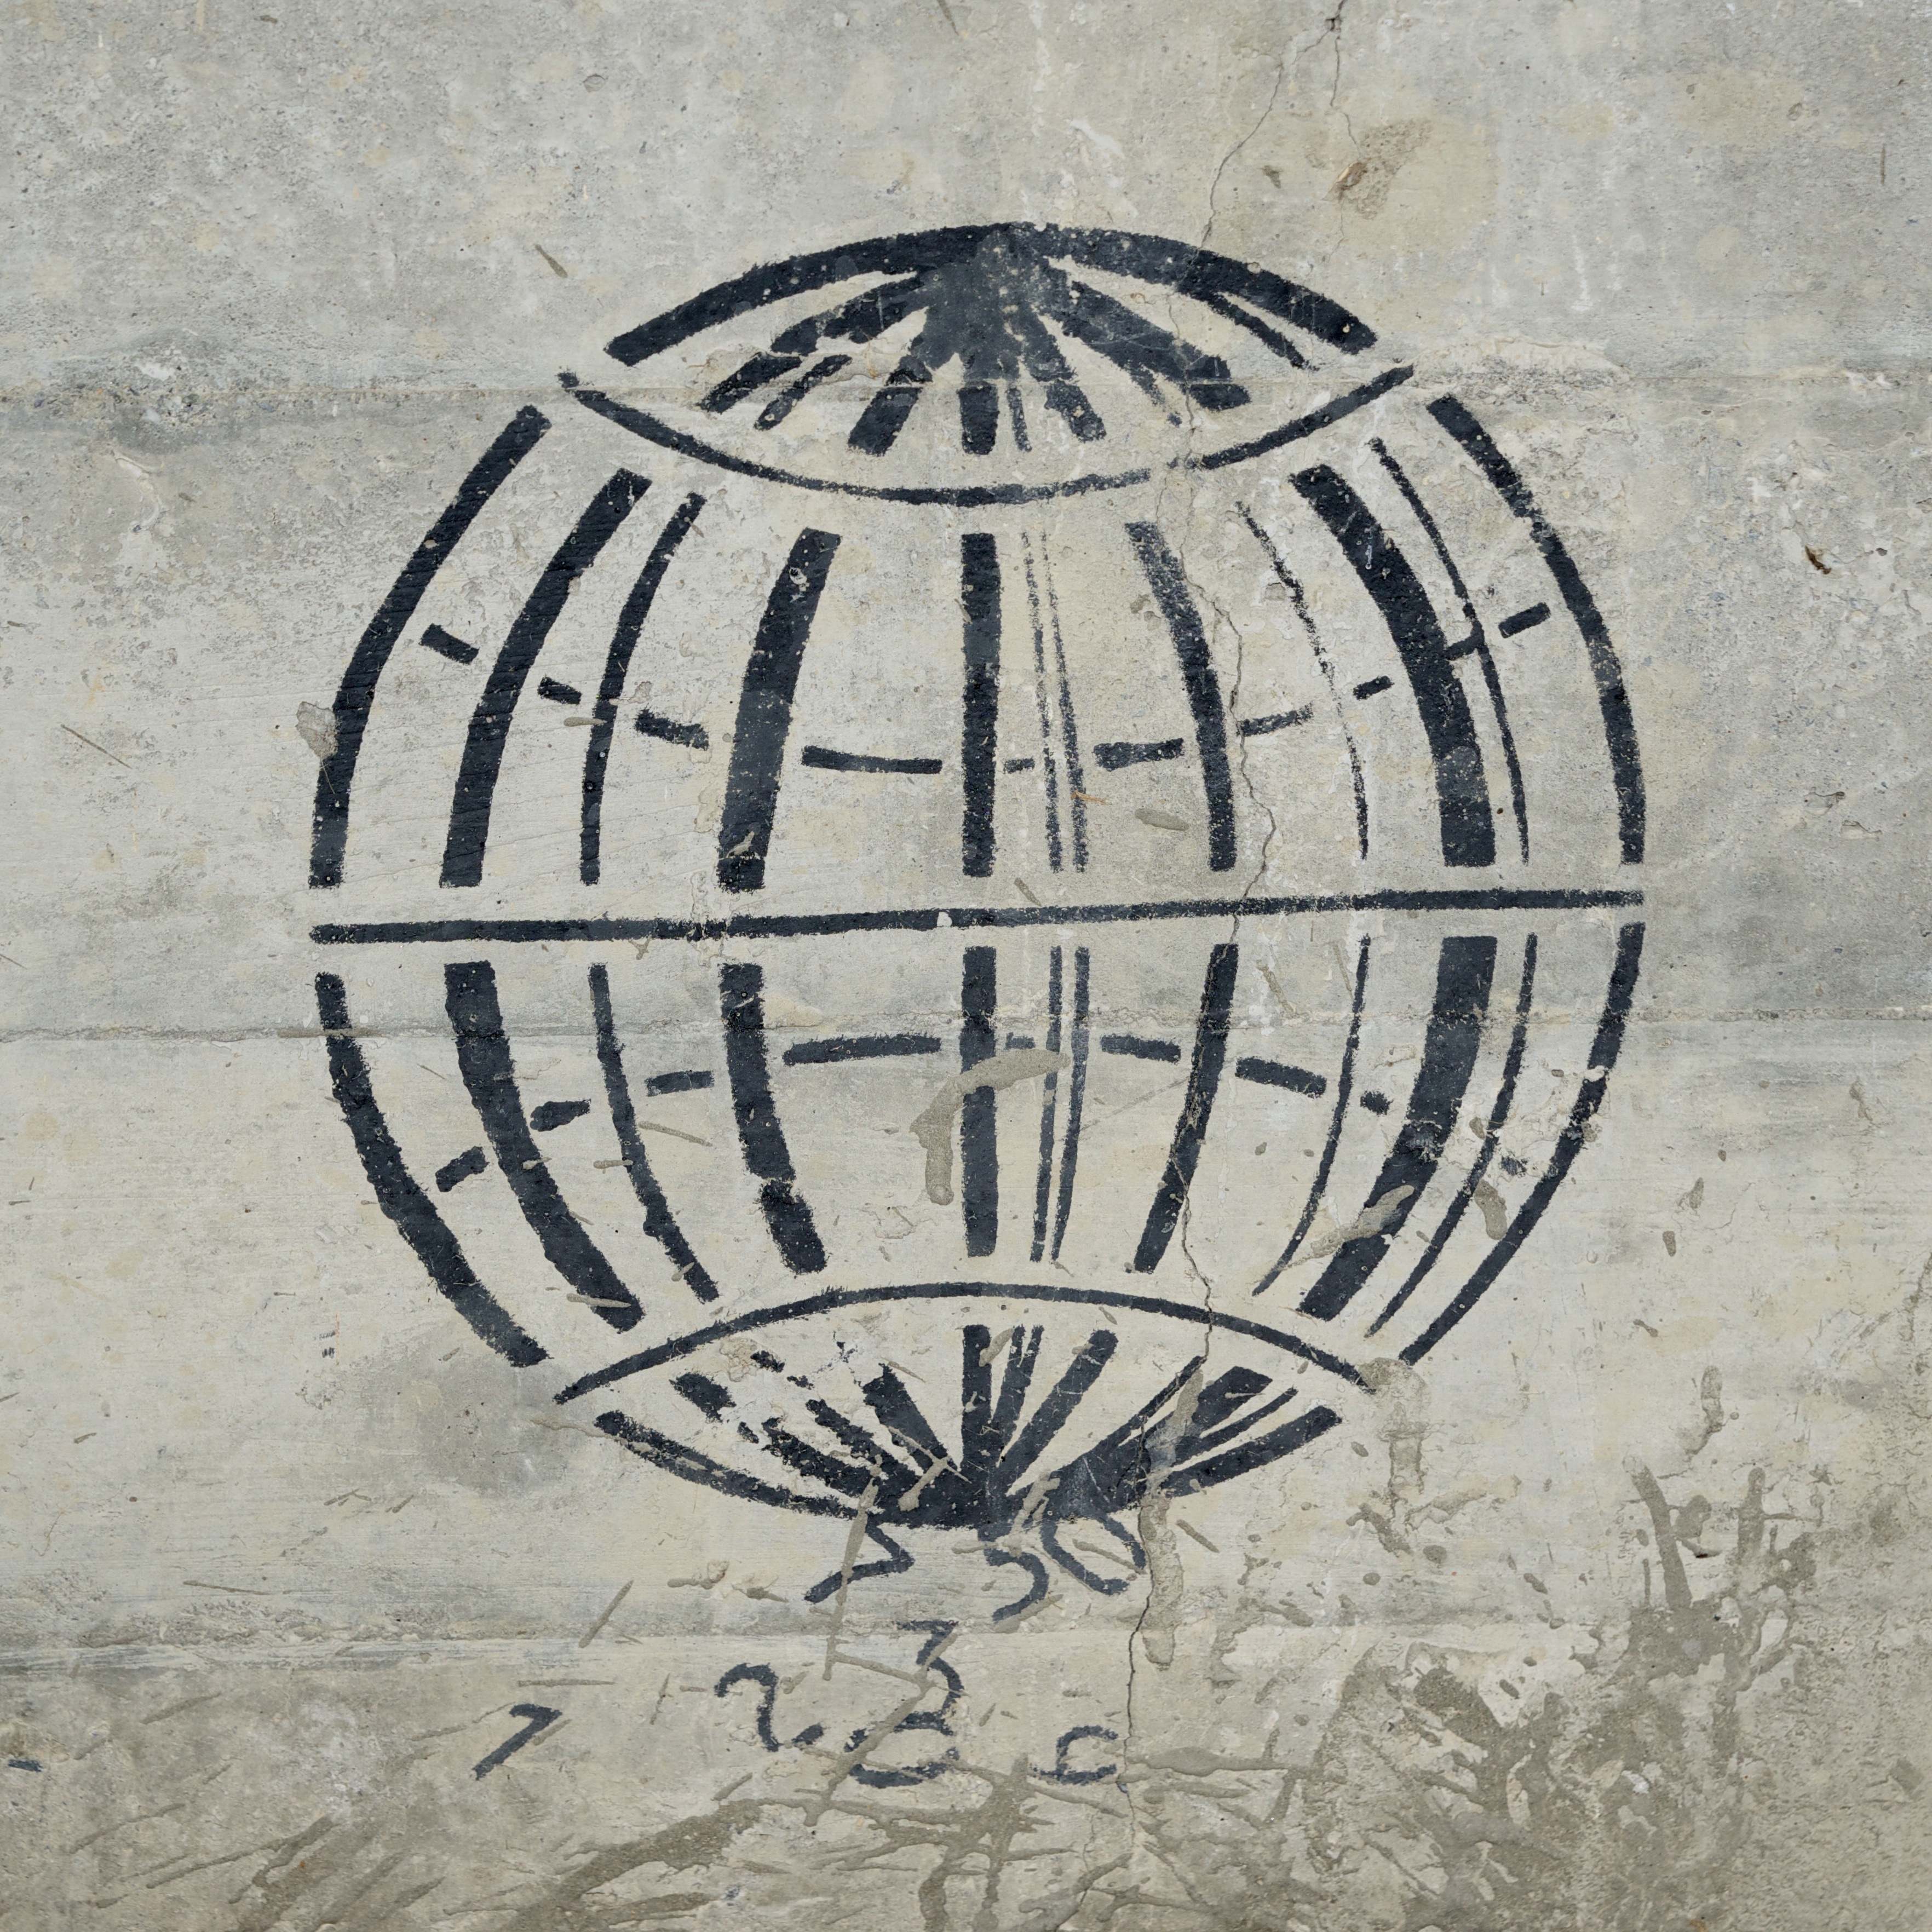
number, line, circle, art, sketch, drawing, symmetry, ball, carving, shape, grafitti, code, about